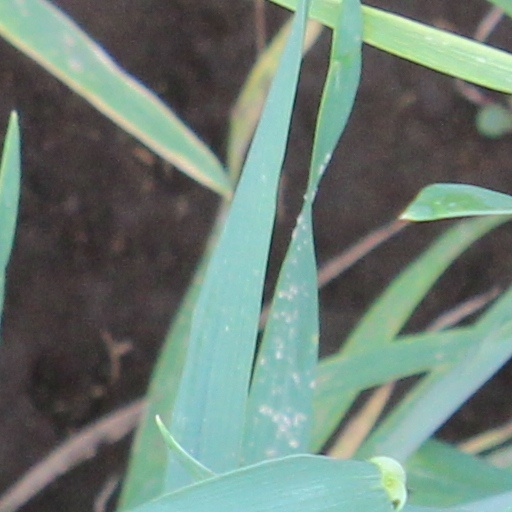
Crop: wheat